Mimî M. Khayisa

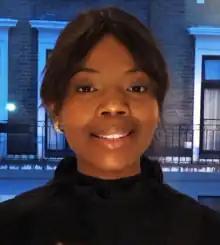
Khayisa in 2017

Mimî Michelle Ndiweni (born 31 August 1991), since 2021 credited as Mimî M. Khayisa, is a British actress. She is known for playing Fringilla Vigo in Netflix's "The Witcher", Tilly Brockless in the television series "Mr Selfridge", and Ester/Jekasai in the stage production of "The Convert" at The Gate Theatre in London. She has also appeared on film in "Catherine Called Birdy", "", "Cinderella" and "The Legend of Tarzan".